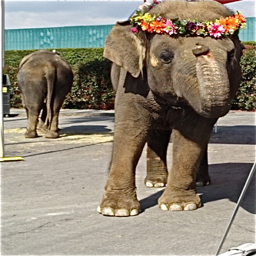
A large elephant wearing a flower reef around it's head.
An elephant is wearing ring of flowers on her head.
Two elephants with ornaments on them walking around together.
two elephants and one has some flowers around its head
A large elephant with a crown of flowers on its head